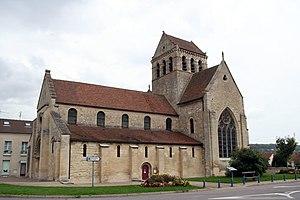
Cet article recense les monuments historiques du nord des Yvelines, en France.
Mantes-la-Jolie est une commune française du département des Yvelines et de la région Île-de-France, chef-lieu d'arrondissement. C'est une ville moyenne, située sur la rive gauche de la Seine, à 57 km à l'ouest de Paris.
L’église Sainte-Anne de Gassicourt est une église